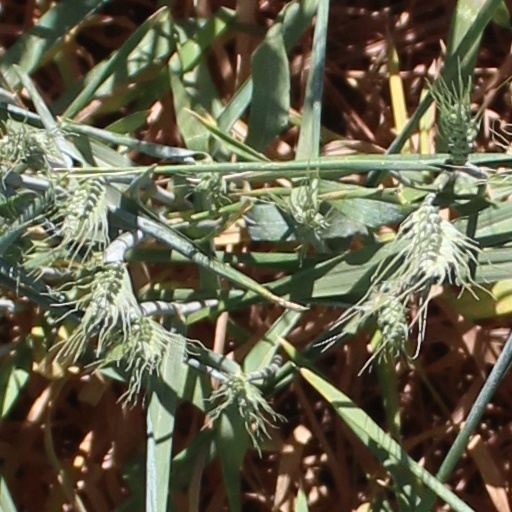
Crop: wheat